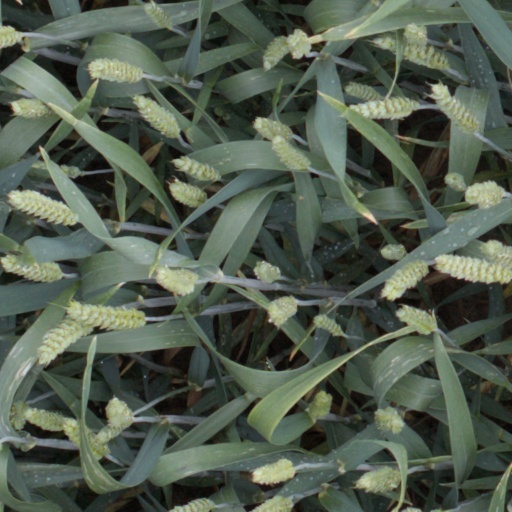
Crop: wheat